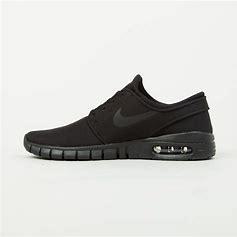
Brand: Nike
Model: SB Stefan Janoski Max